List of fatal dog attacks in France

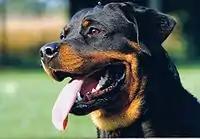
The Rottweiler is classified as a potentially dangerous dog (category 2) under French law.

This is a list of human deaths caused by dogs presented in reverse chronological order, and documented through news media, official reports, cause-of-death statistics, scientific publications, or other sources. For additional information on causes of death and studies related to fatalities resulting from dog bites or attacks, see Fatal dog attacks.